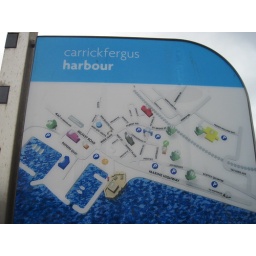
Tuesday, April 5 in Northern Ireland. County Antrim, Bushmill's Distillery, the Giant's Causeway and the coast of Northern Ireland by bus